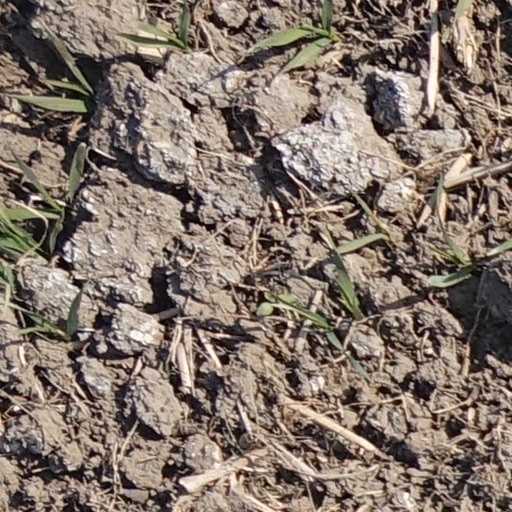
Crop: wheat